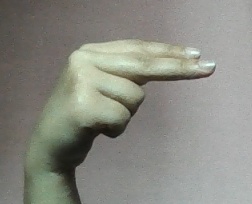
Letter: ain